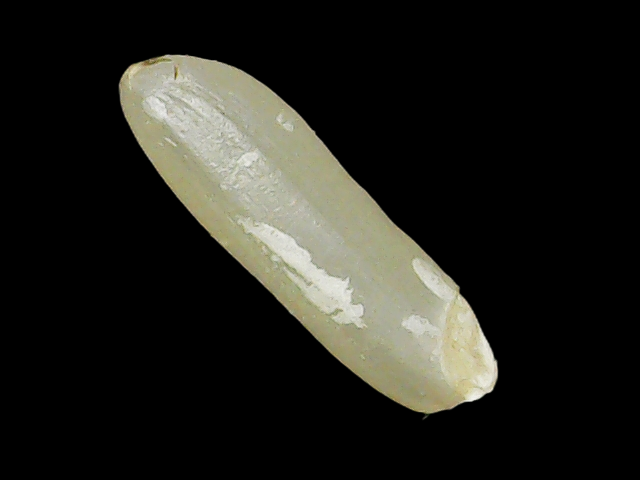
Rice variety: Binadhan26